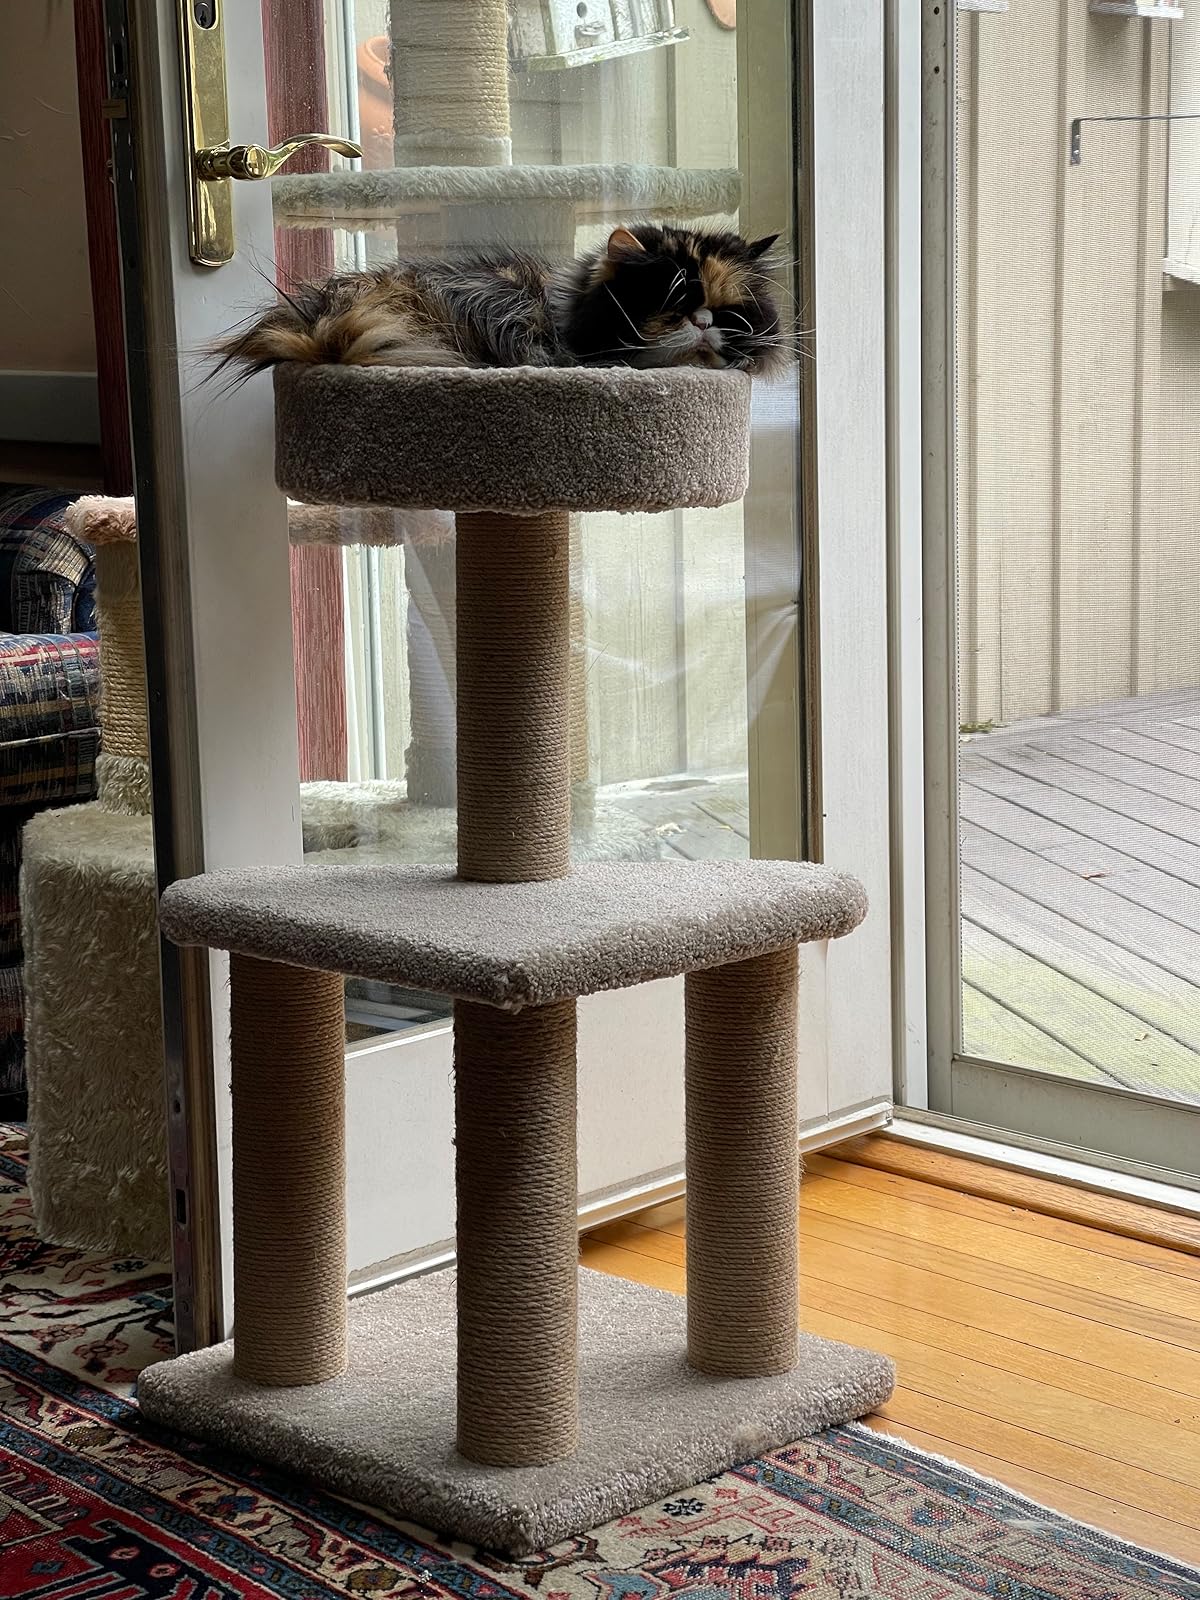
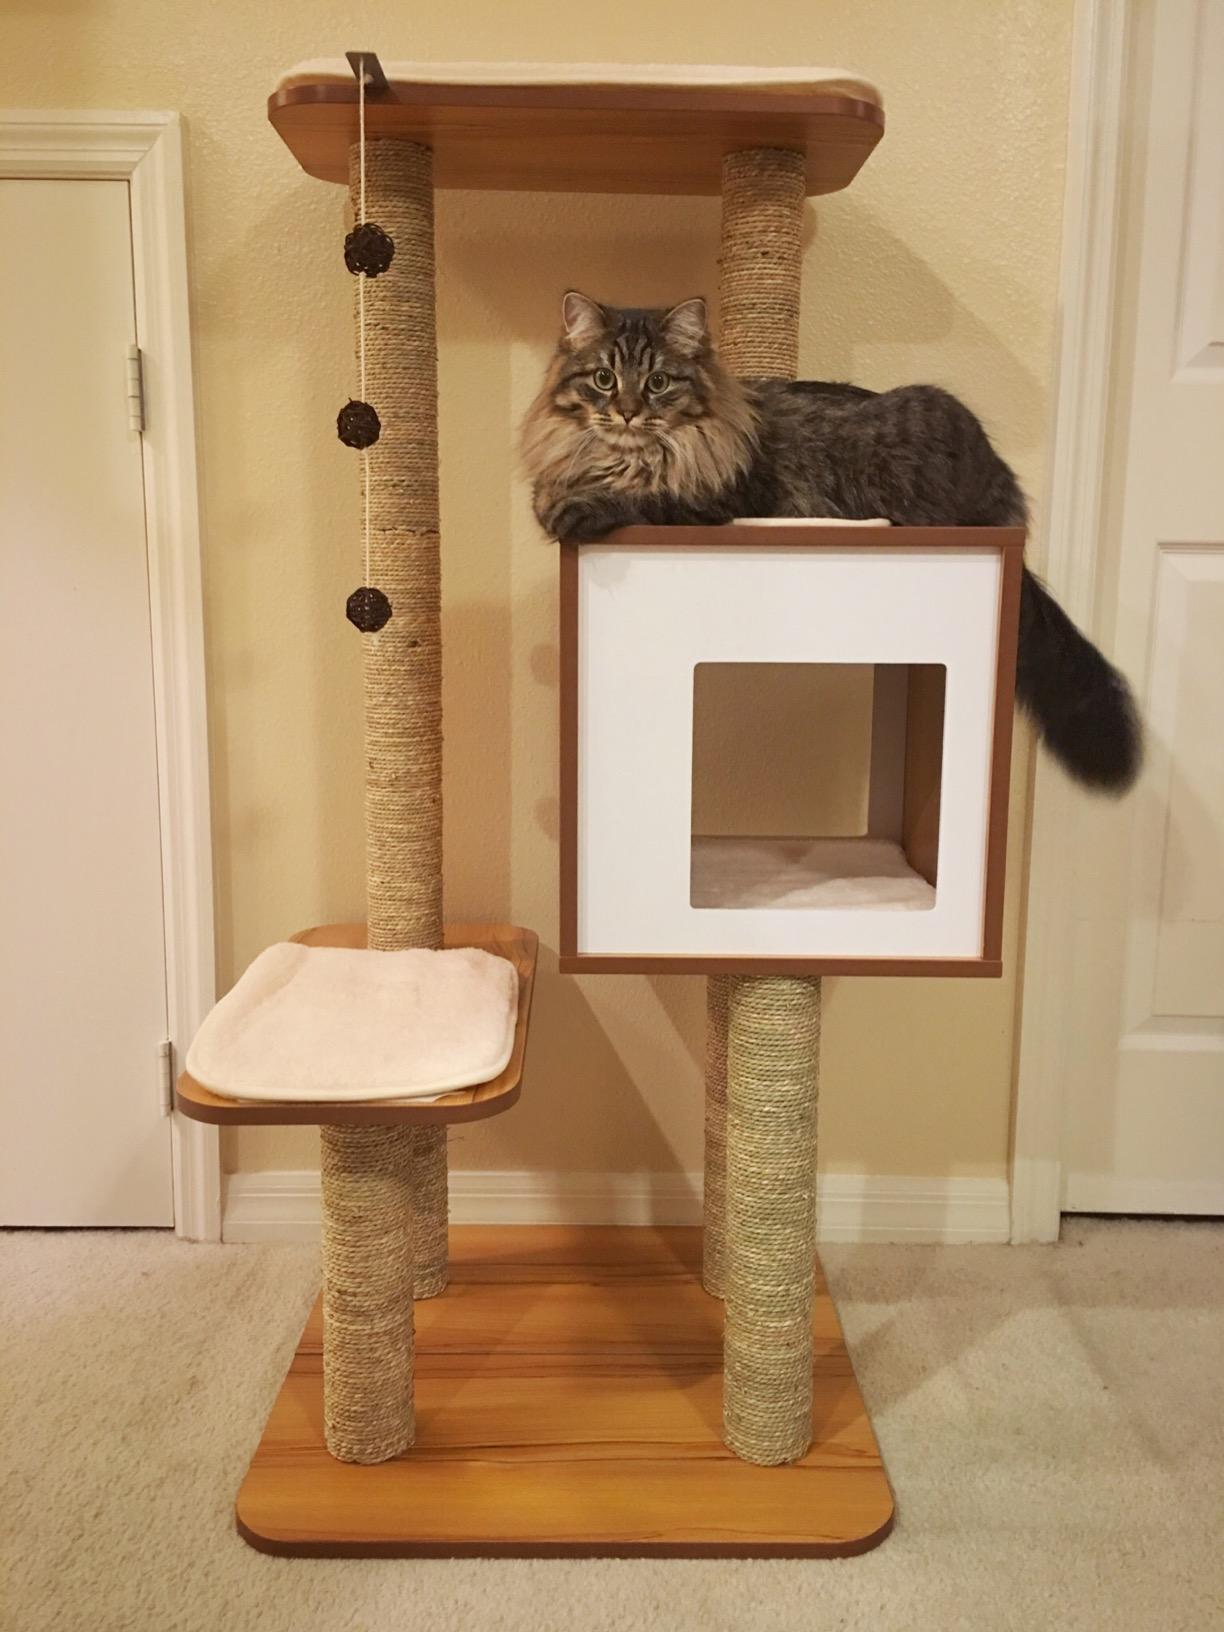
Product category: items_cat tree
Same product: no